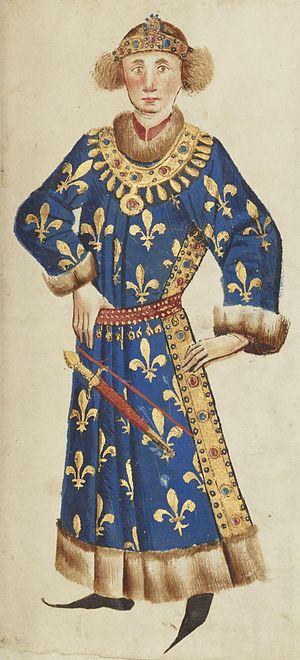
Louis II de Bourbon, né le 4 février 1337, mort au château de Montluçon le 10 août 1410, fut duc de Bourbon de 1356 à 1410, baron de Combrailles en 1388 et comte de Forez par mariage.